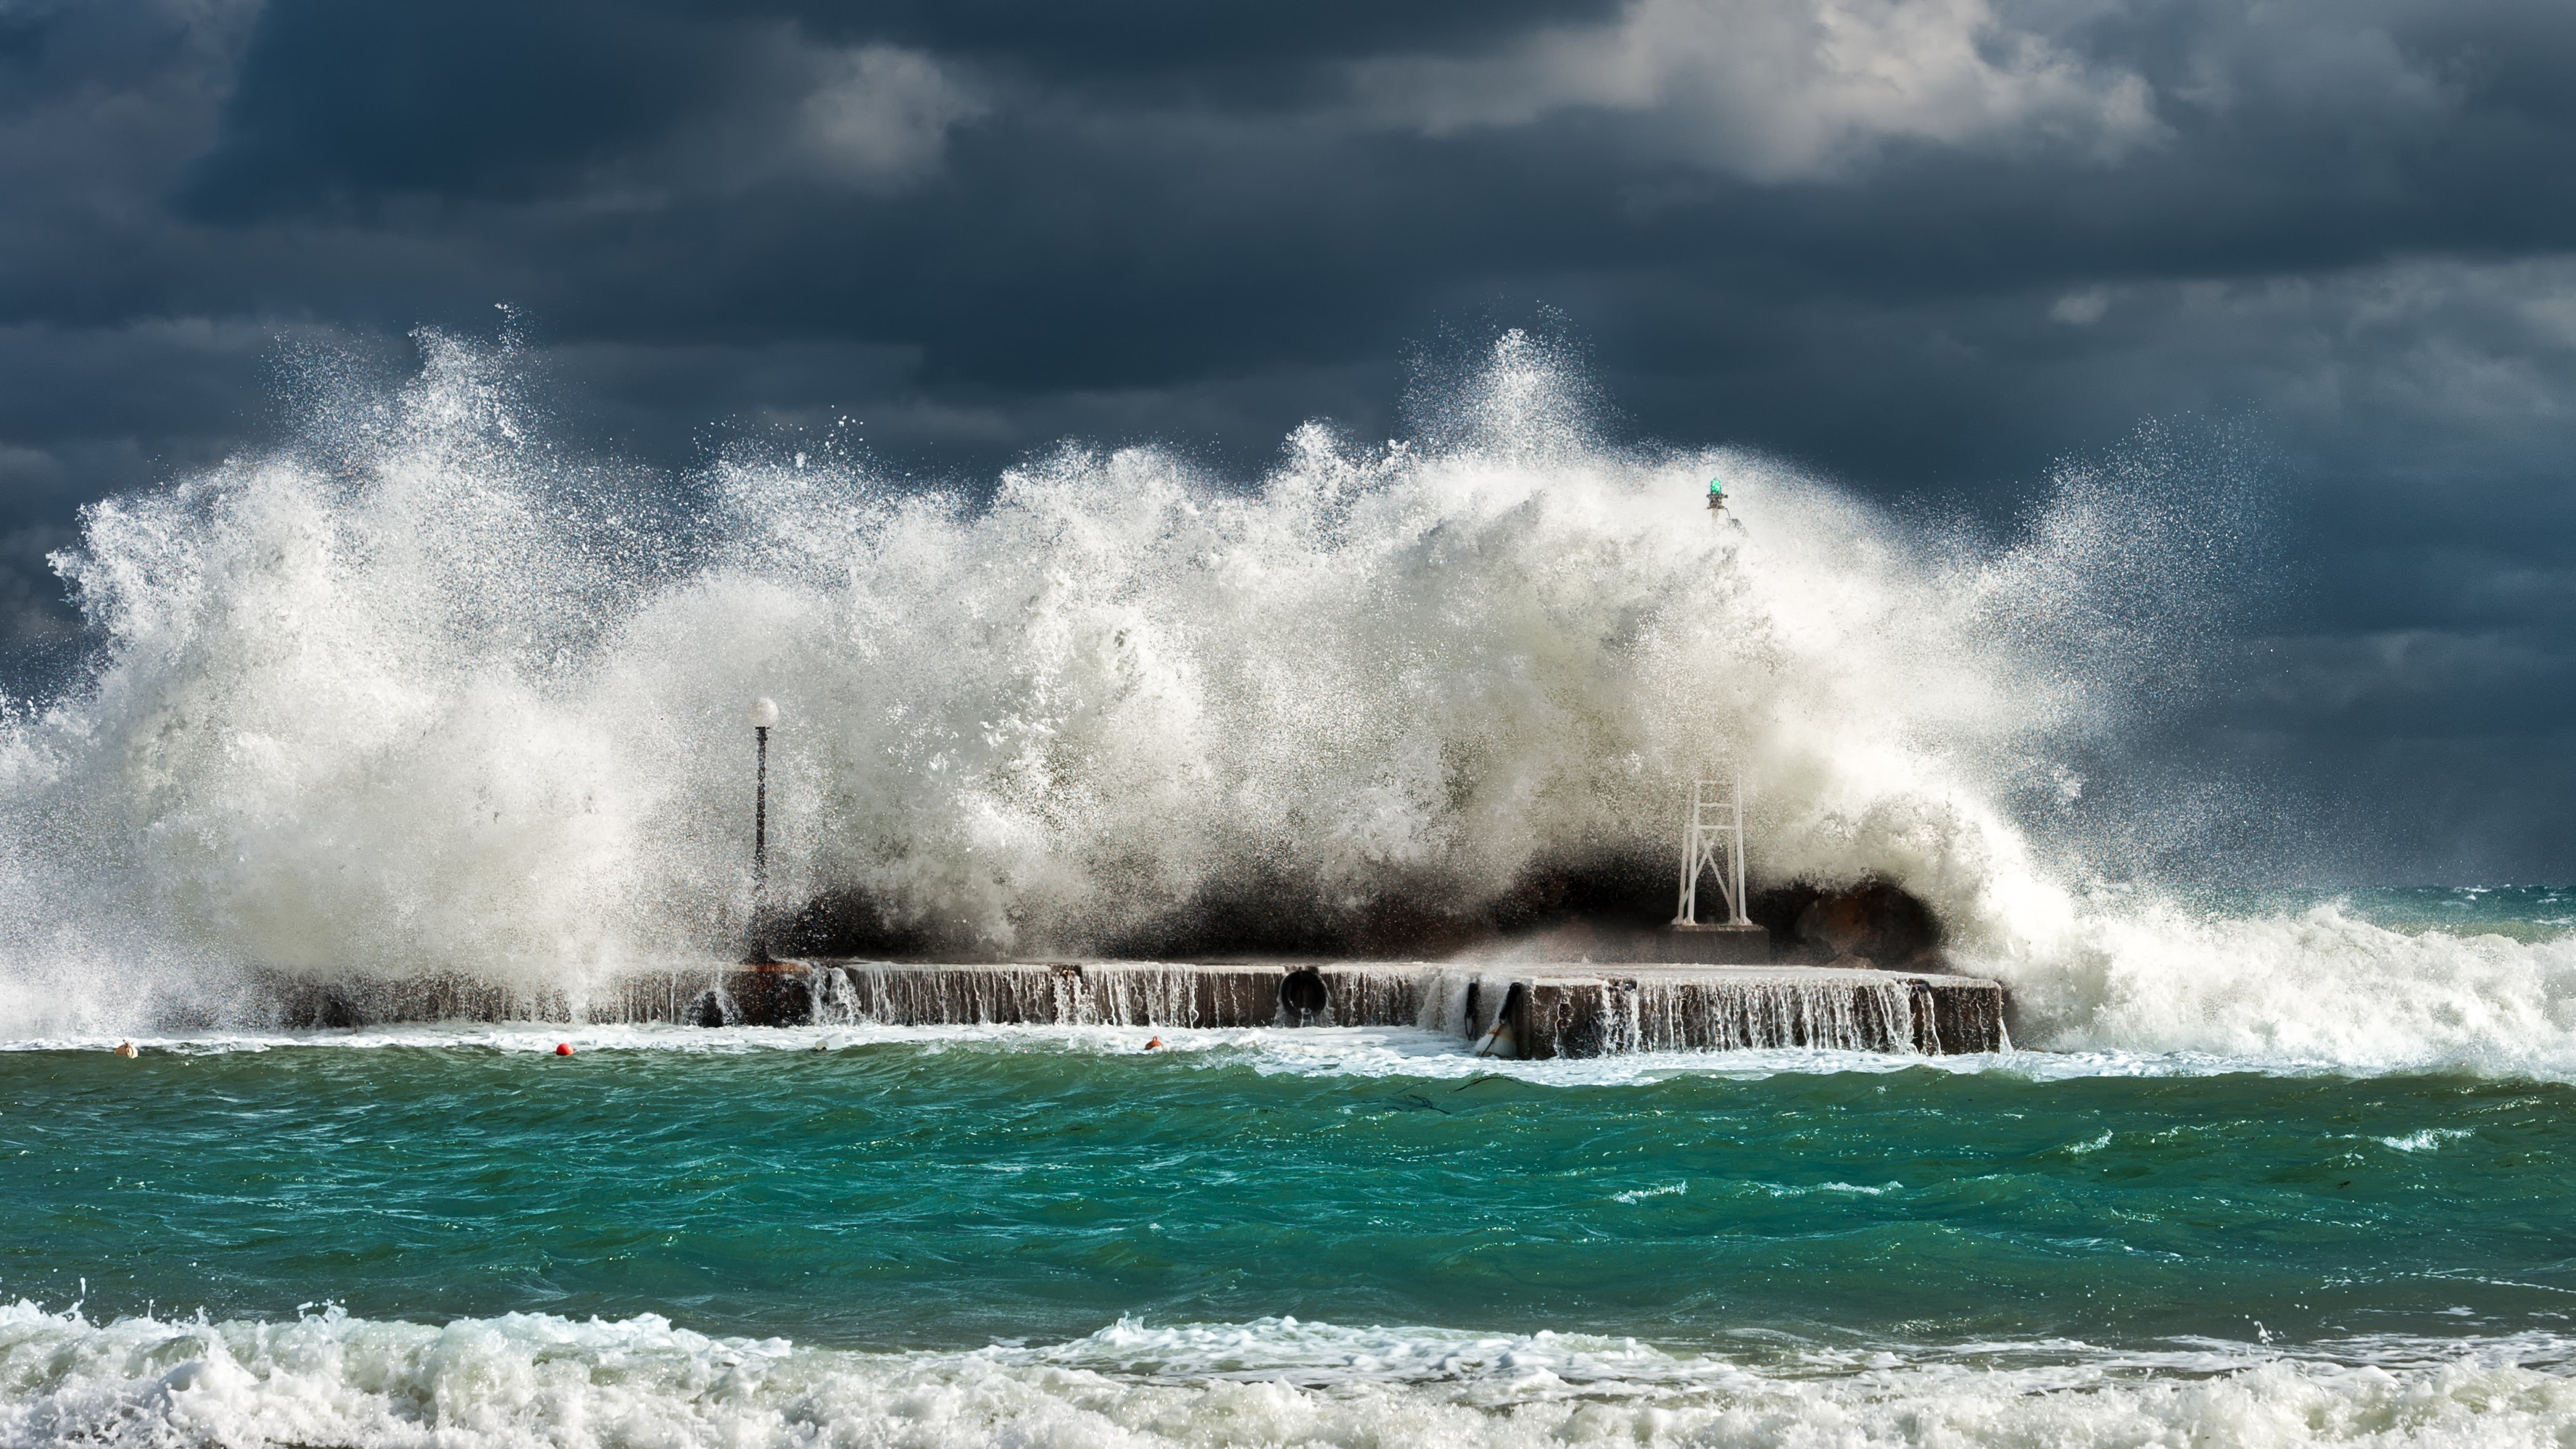
wave, wind wave, sea, ocean, sky, tide, water, cloud, wind, storm, tsunami, breakwater, coast